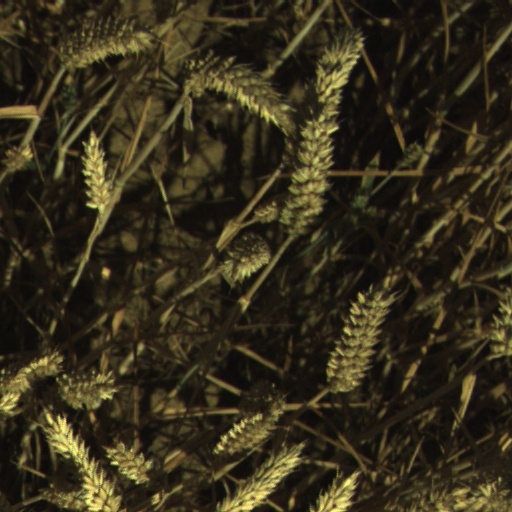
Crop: wheat